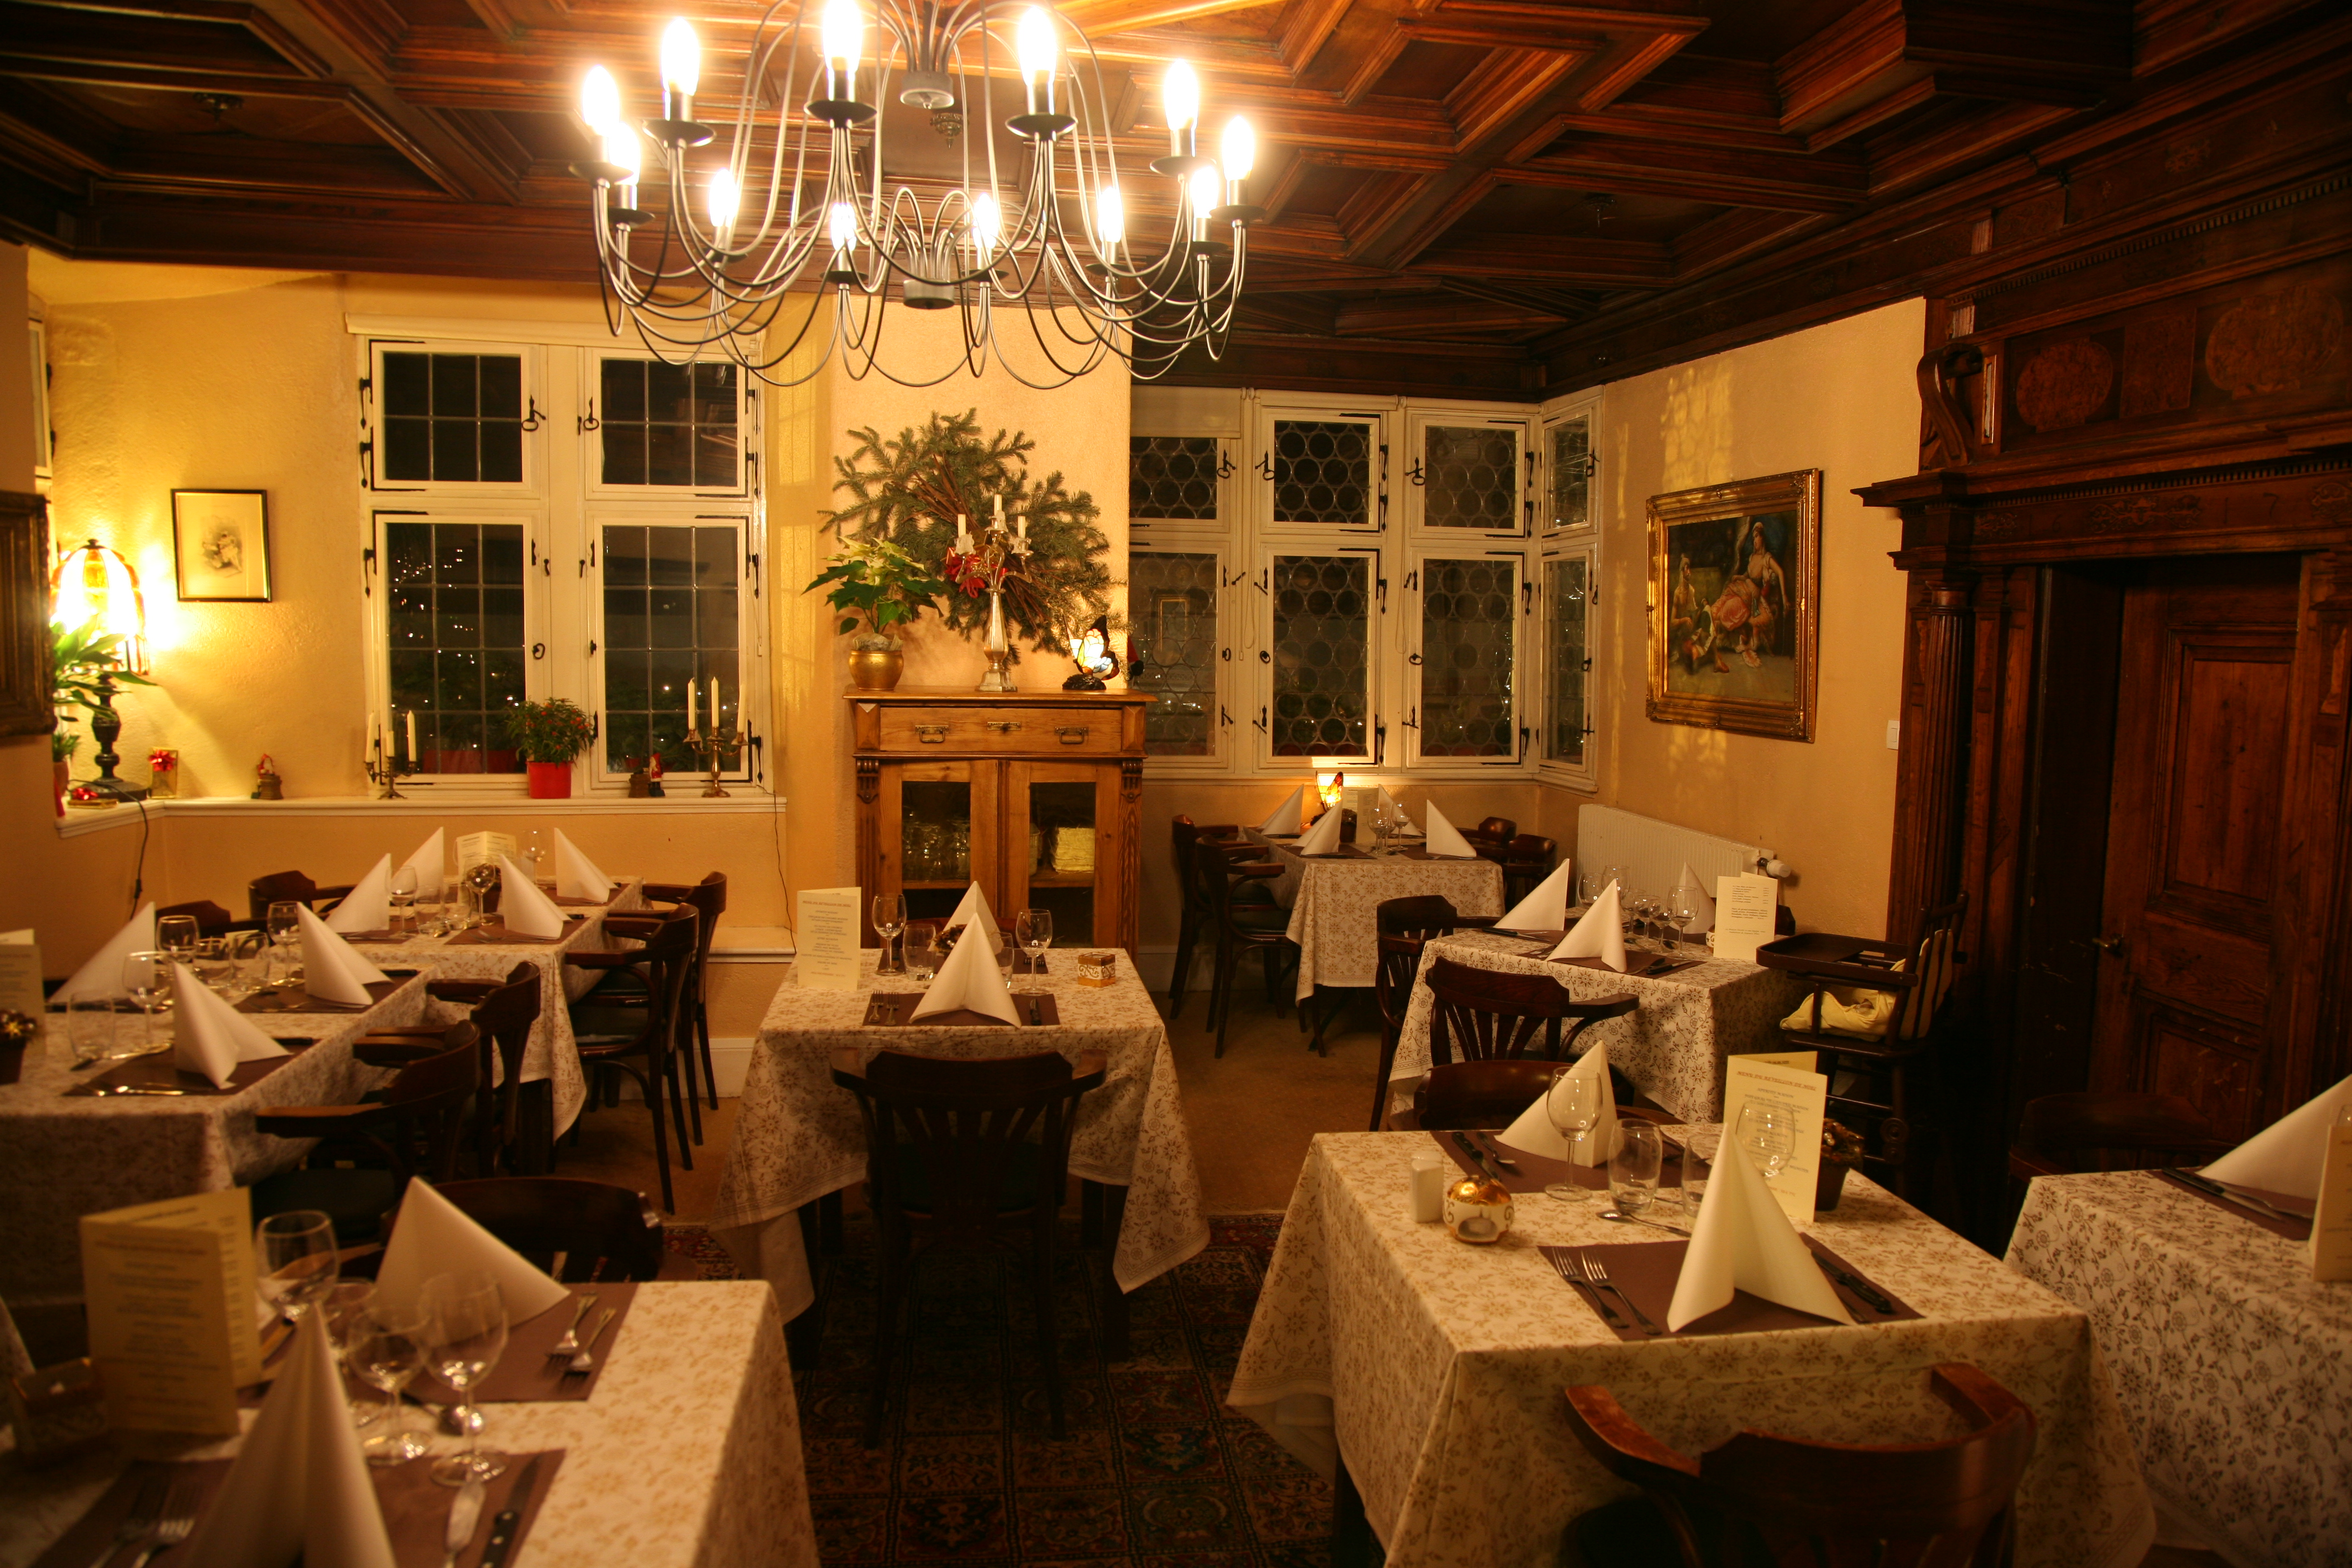
restaurant, meal, living room, room, interior design, chambre, nuit, estate, alsace, dining room, chambredh te, riquewhir, h te, maisondissler